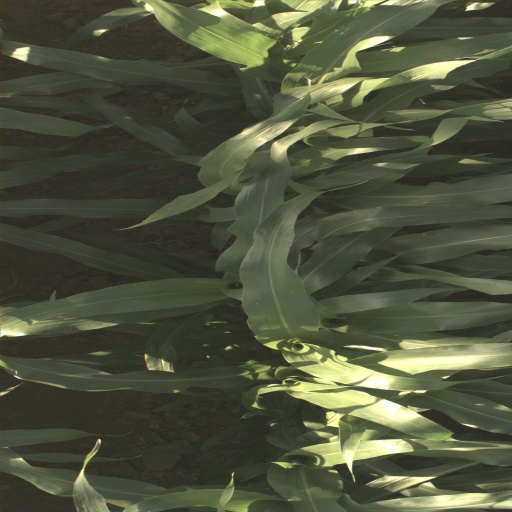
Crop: sorghum